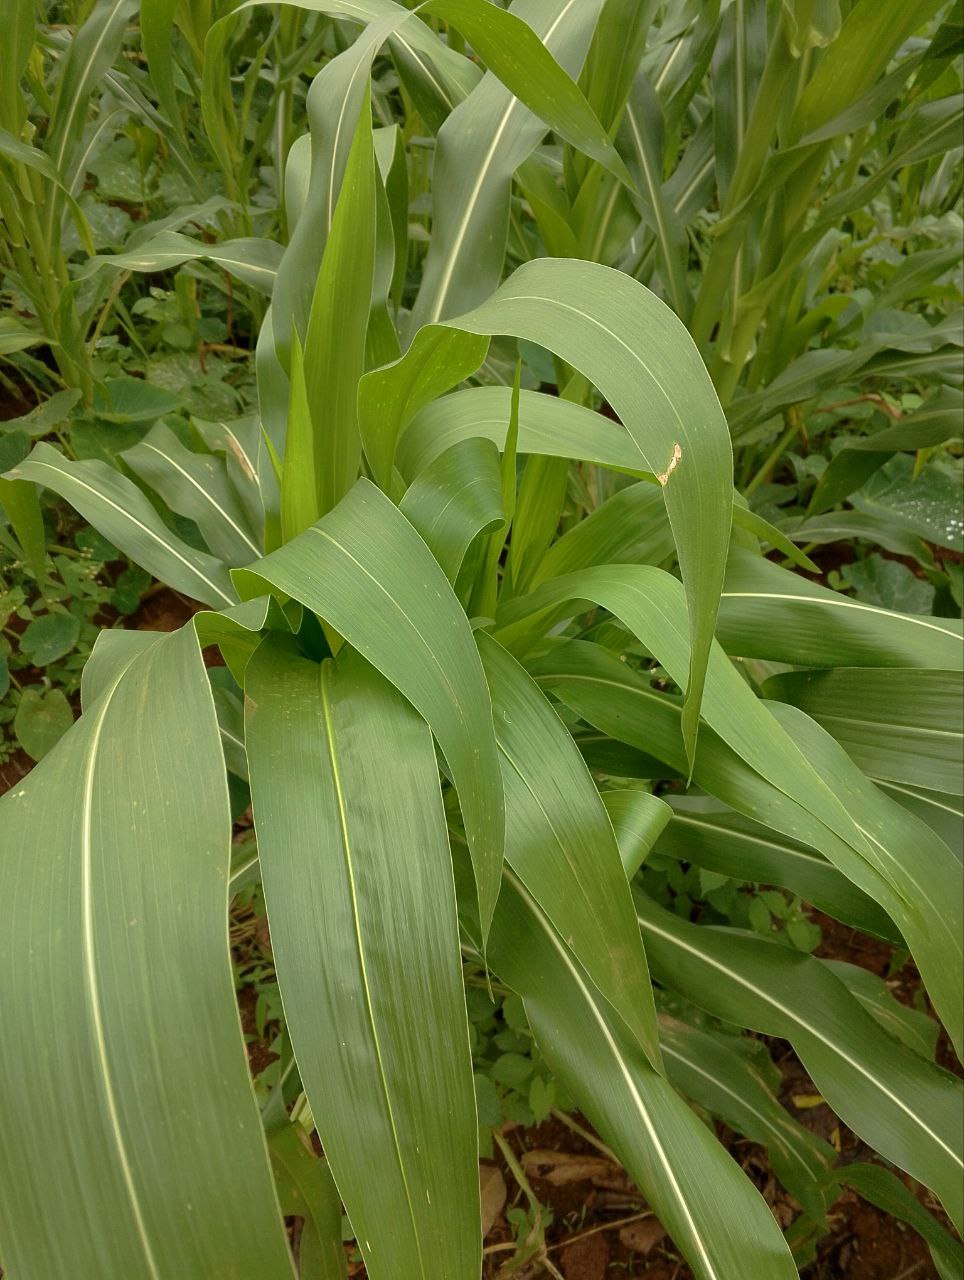
Label: healthy